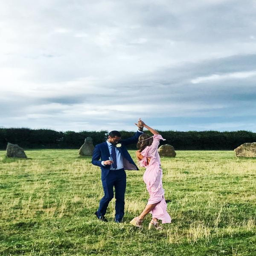
what to wear to a country wedding